Gaelic Ireland

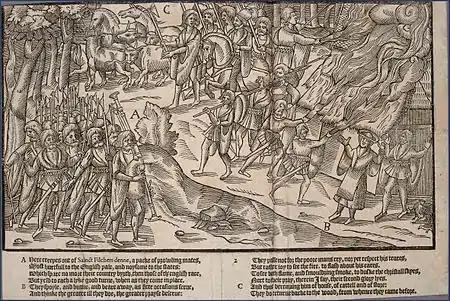
A cattle raid shown in "The Image of Irelande" (1581)

Gaelic Ireland was well furnished with roads and bridges. Bridges were typically wooden and in some places the roads were laid with wood and stone. There were five main roads leading from Tara: Slíghe Asail, Slíghe Chualann, Slíghe Dála, Slíghe Mór and Slíghe Midluachra.